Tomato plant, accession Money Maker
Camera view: horizontal (90 deg, fisheye); turntable rotation: 0 degrees
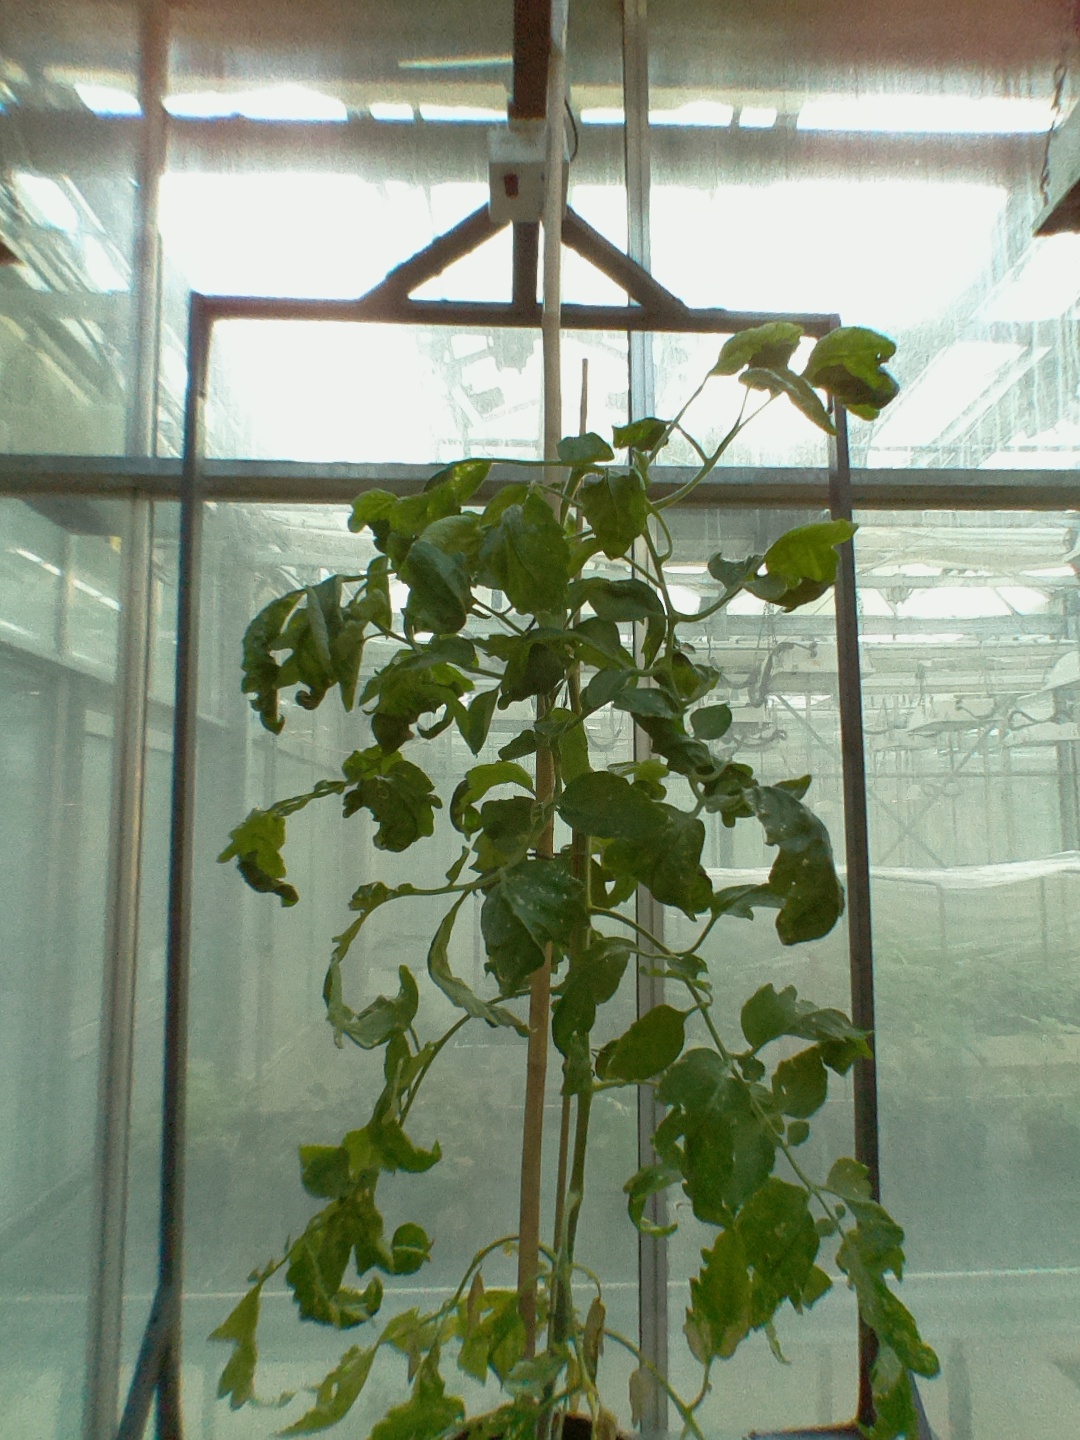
BBCH growth stage 29: 90%-100% Side shoots formed